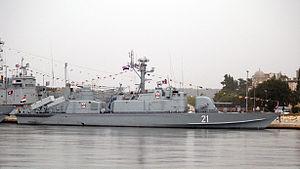
La Marine de guerre croate est un des grands corps des Forces armées de la République de la Croatie.
La classe Končar est une classe de 6 bateaux lance-missiles construits pour la Yugoslav Navy par le chantier naval de Kraljevica en Croatie à la fin des années 1970 au chantier naval Tito à Kraljevica en République socialiste de Croatie. Les bateaux comportaient un mélange d'équipements occidentaux et orientaux, y compris des missiles anti-navires soviétiques et des canons suédois.
Les forces armées de la république de Croatie se composent de trois grands corps d'armées :